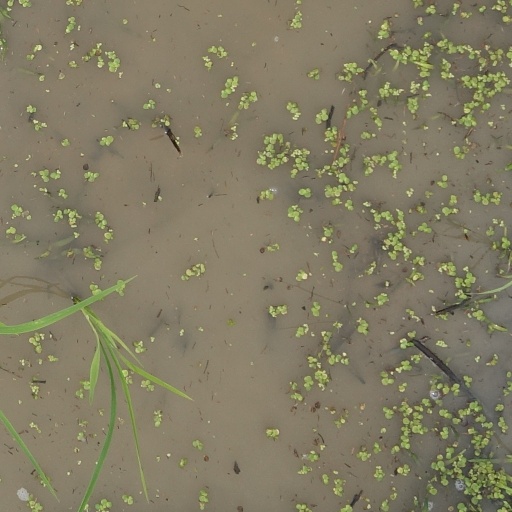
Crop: rice